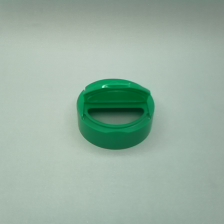
Color: green
Cap type: dual flip-top cap